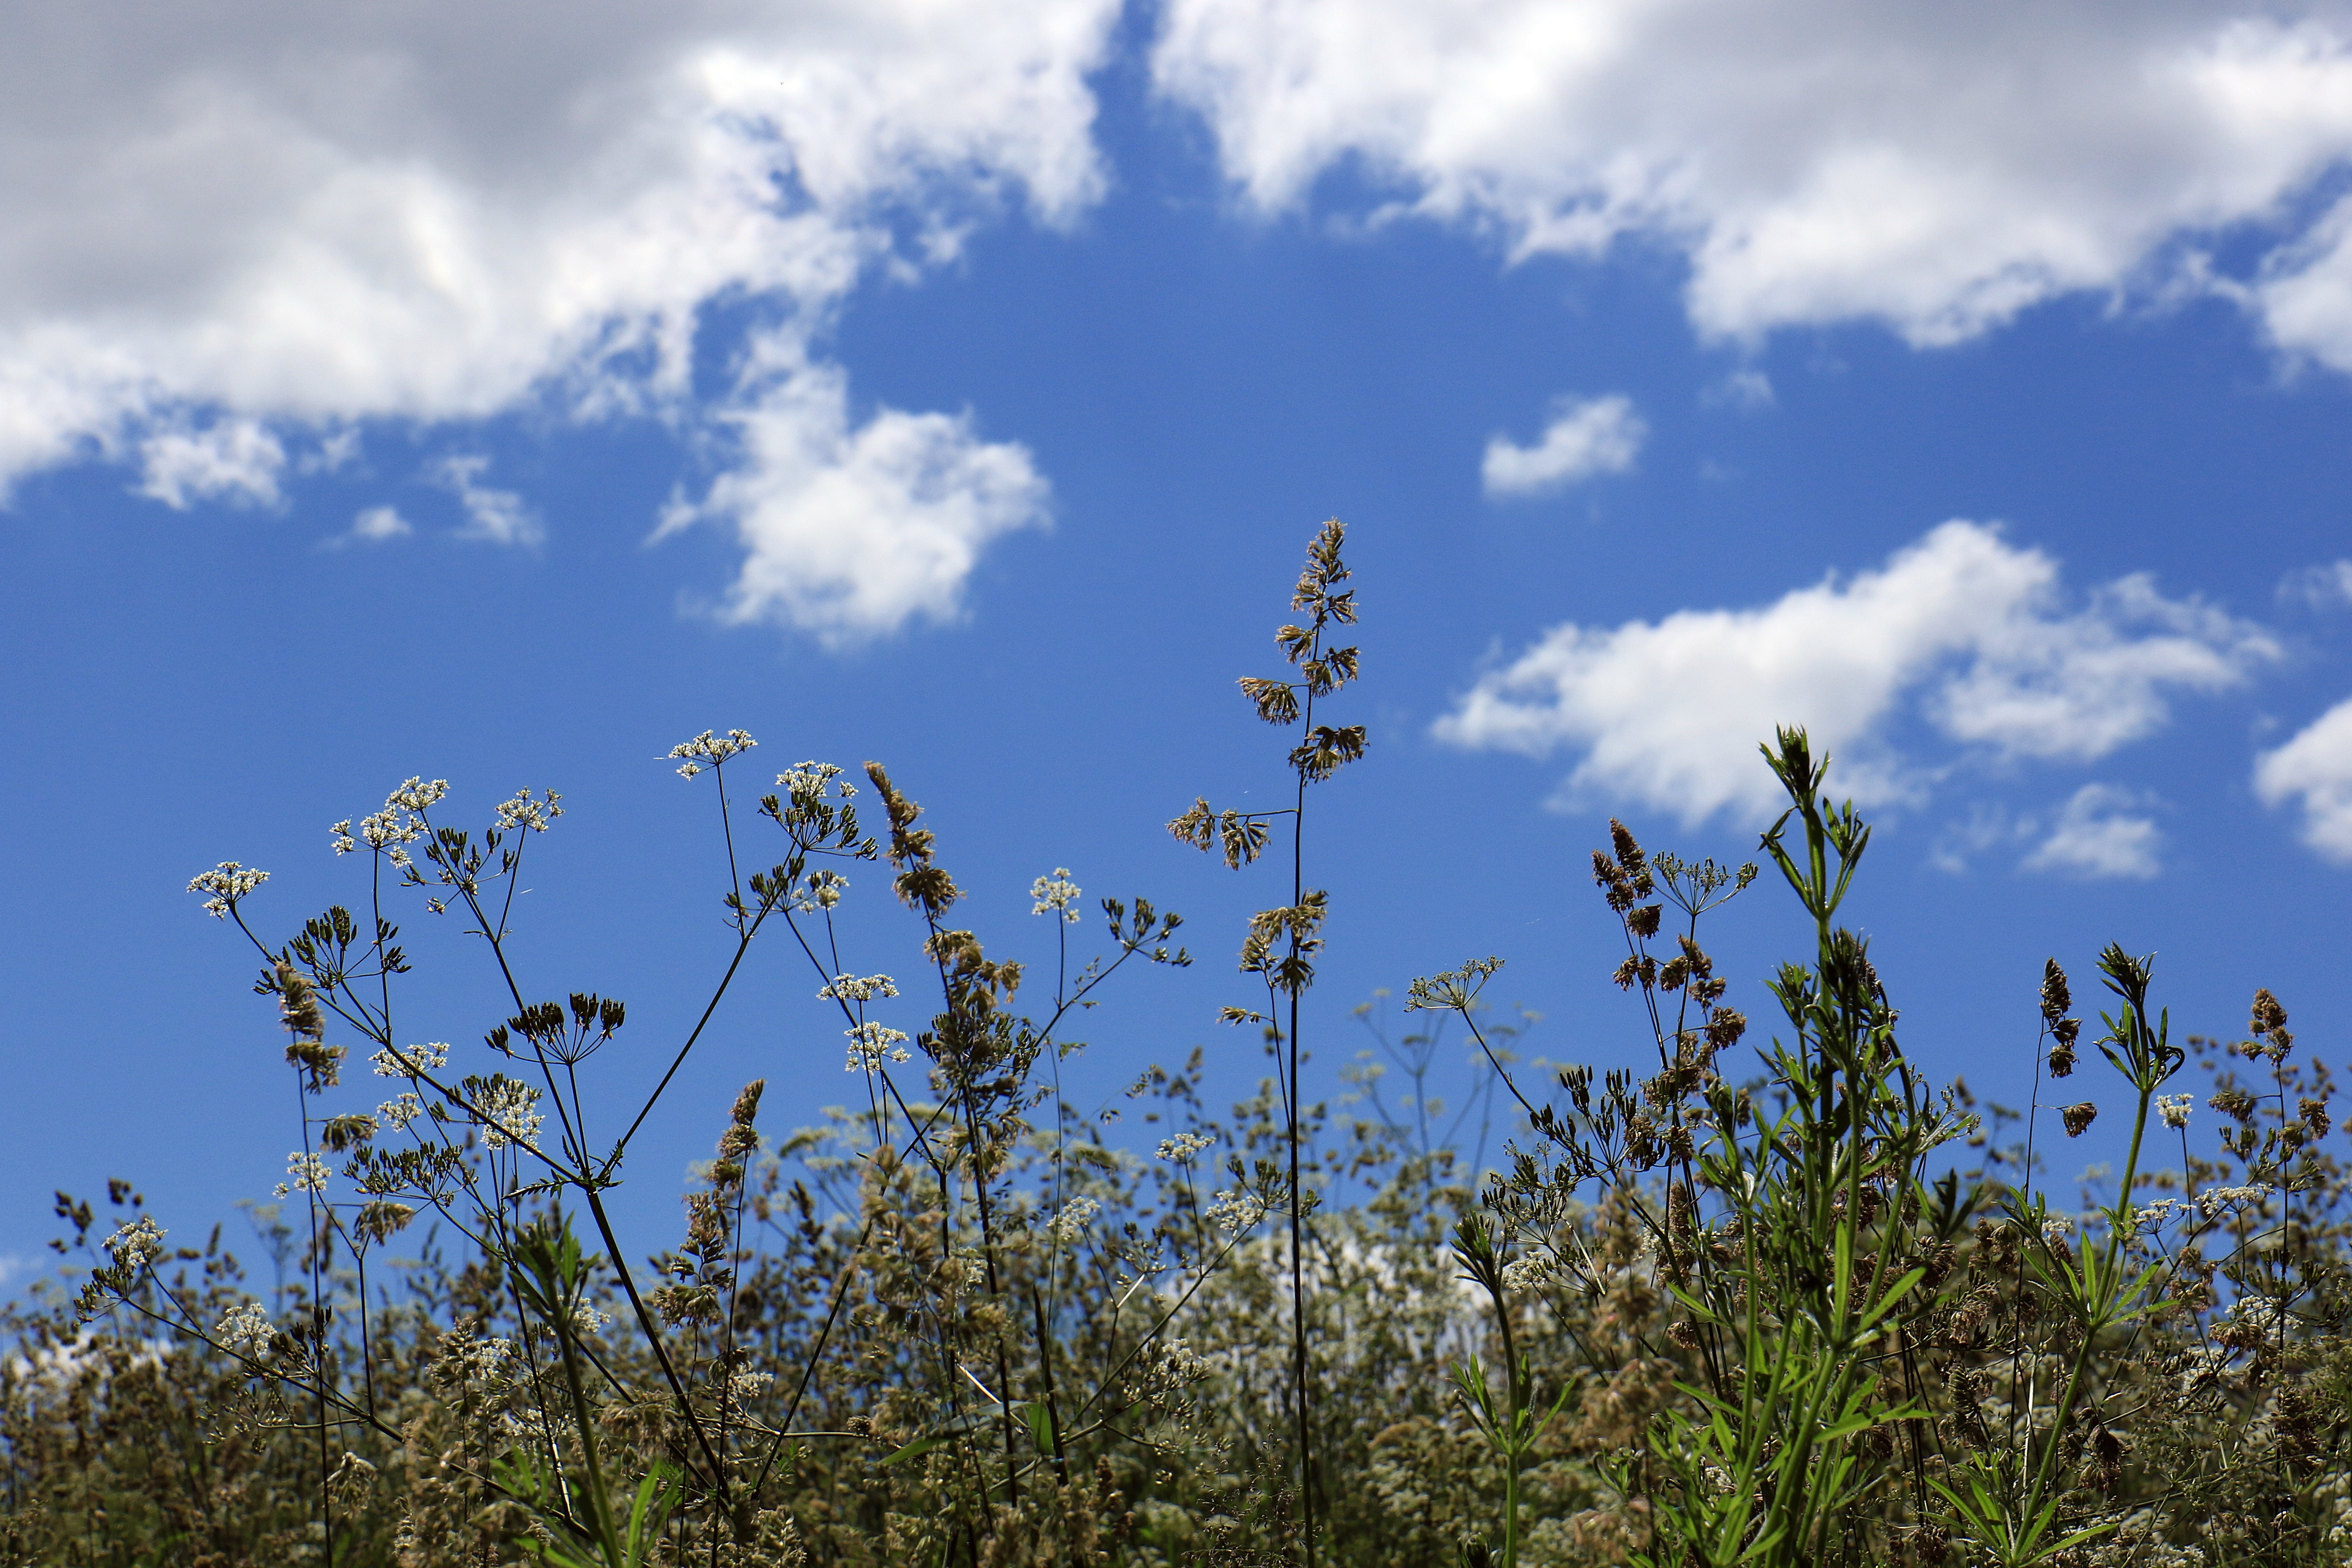
tree, nature, grass, horizon, cloud, plant, sky, field, meadow, prairie, sunlight, flower, green, crop, agriculture, flora, wildflower, blade of grass, clouds, grassland, habitat, ecosystem, rural area, meadow grass, blades of grass, grass family